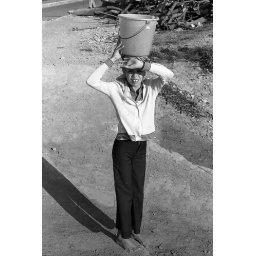
A little girl brings water for her home in a poor's settlement in Belo Horizonte.